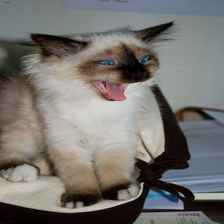
Species: cat
Breed: Birman